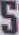
Number: 5